Padauk Yake Wal

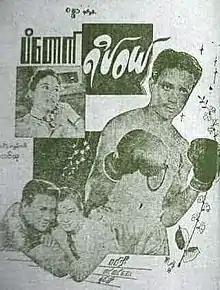
Film Poster

Padauk Yake Wal is a 1963 Burmese black-and-white drama film, directed by U Tin Yu starring Win Oo, Tin Tin Aye and Hnin Si.